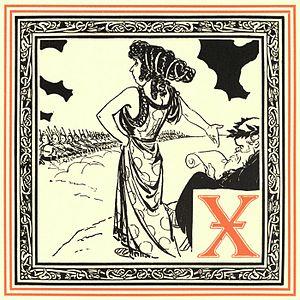
Oliver Herford, An alphabet of celebrities - X